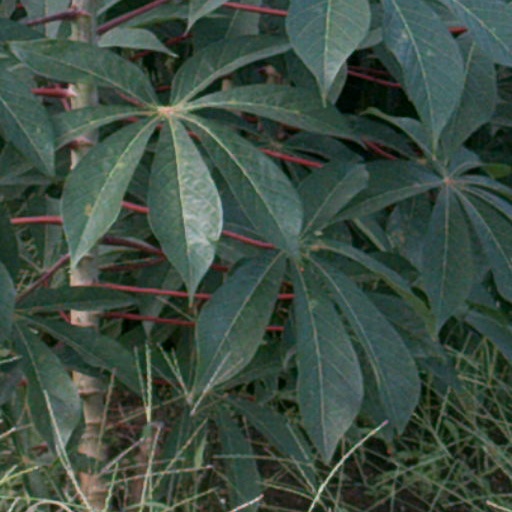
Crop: cassava